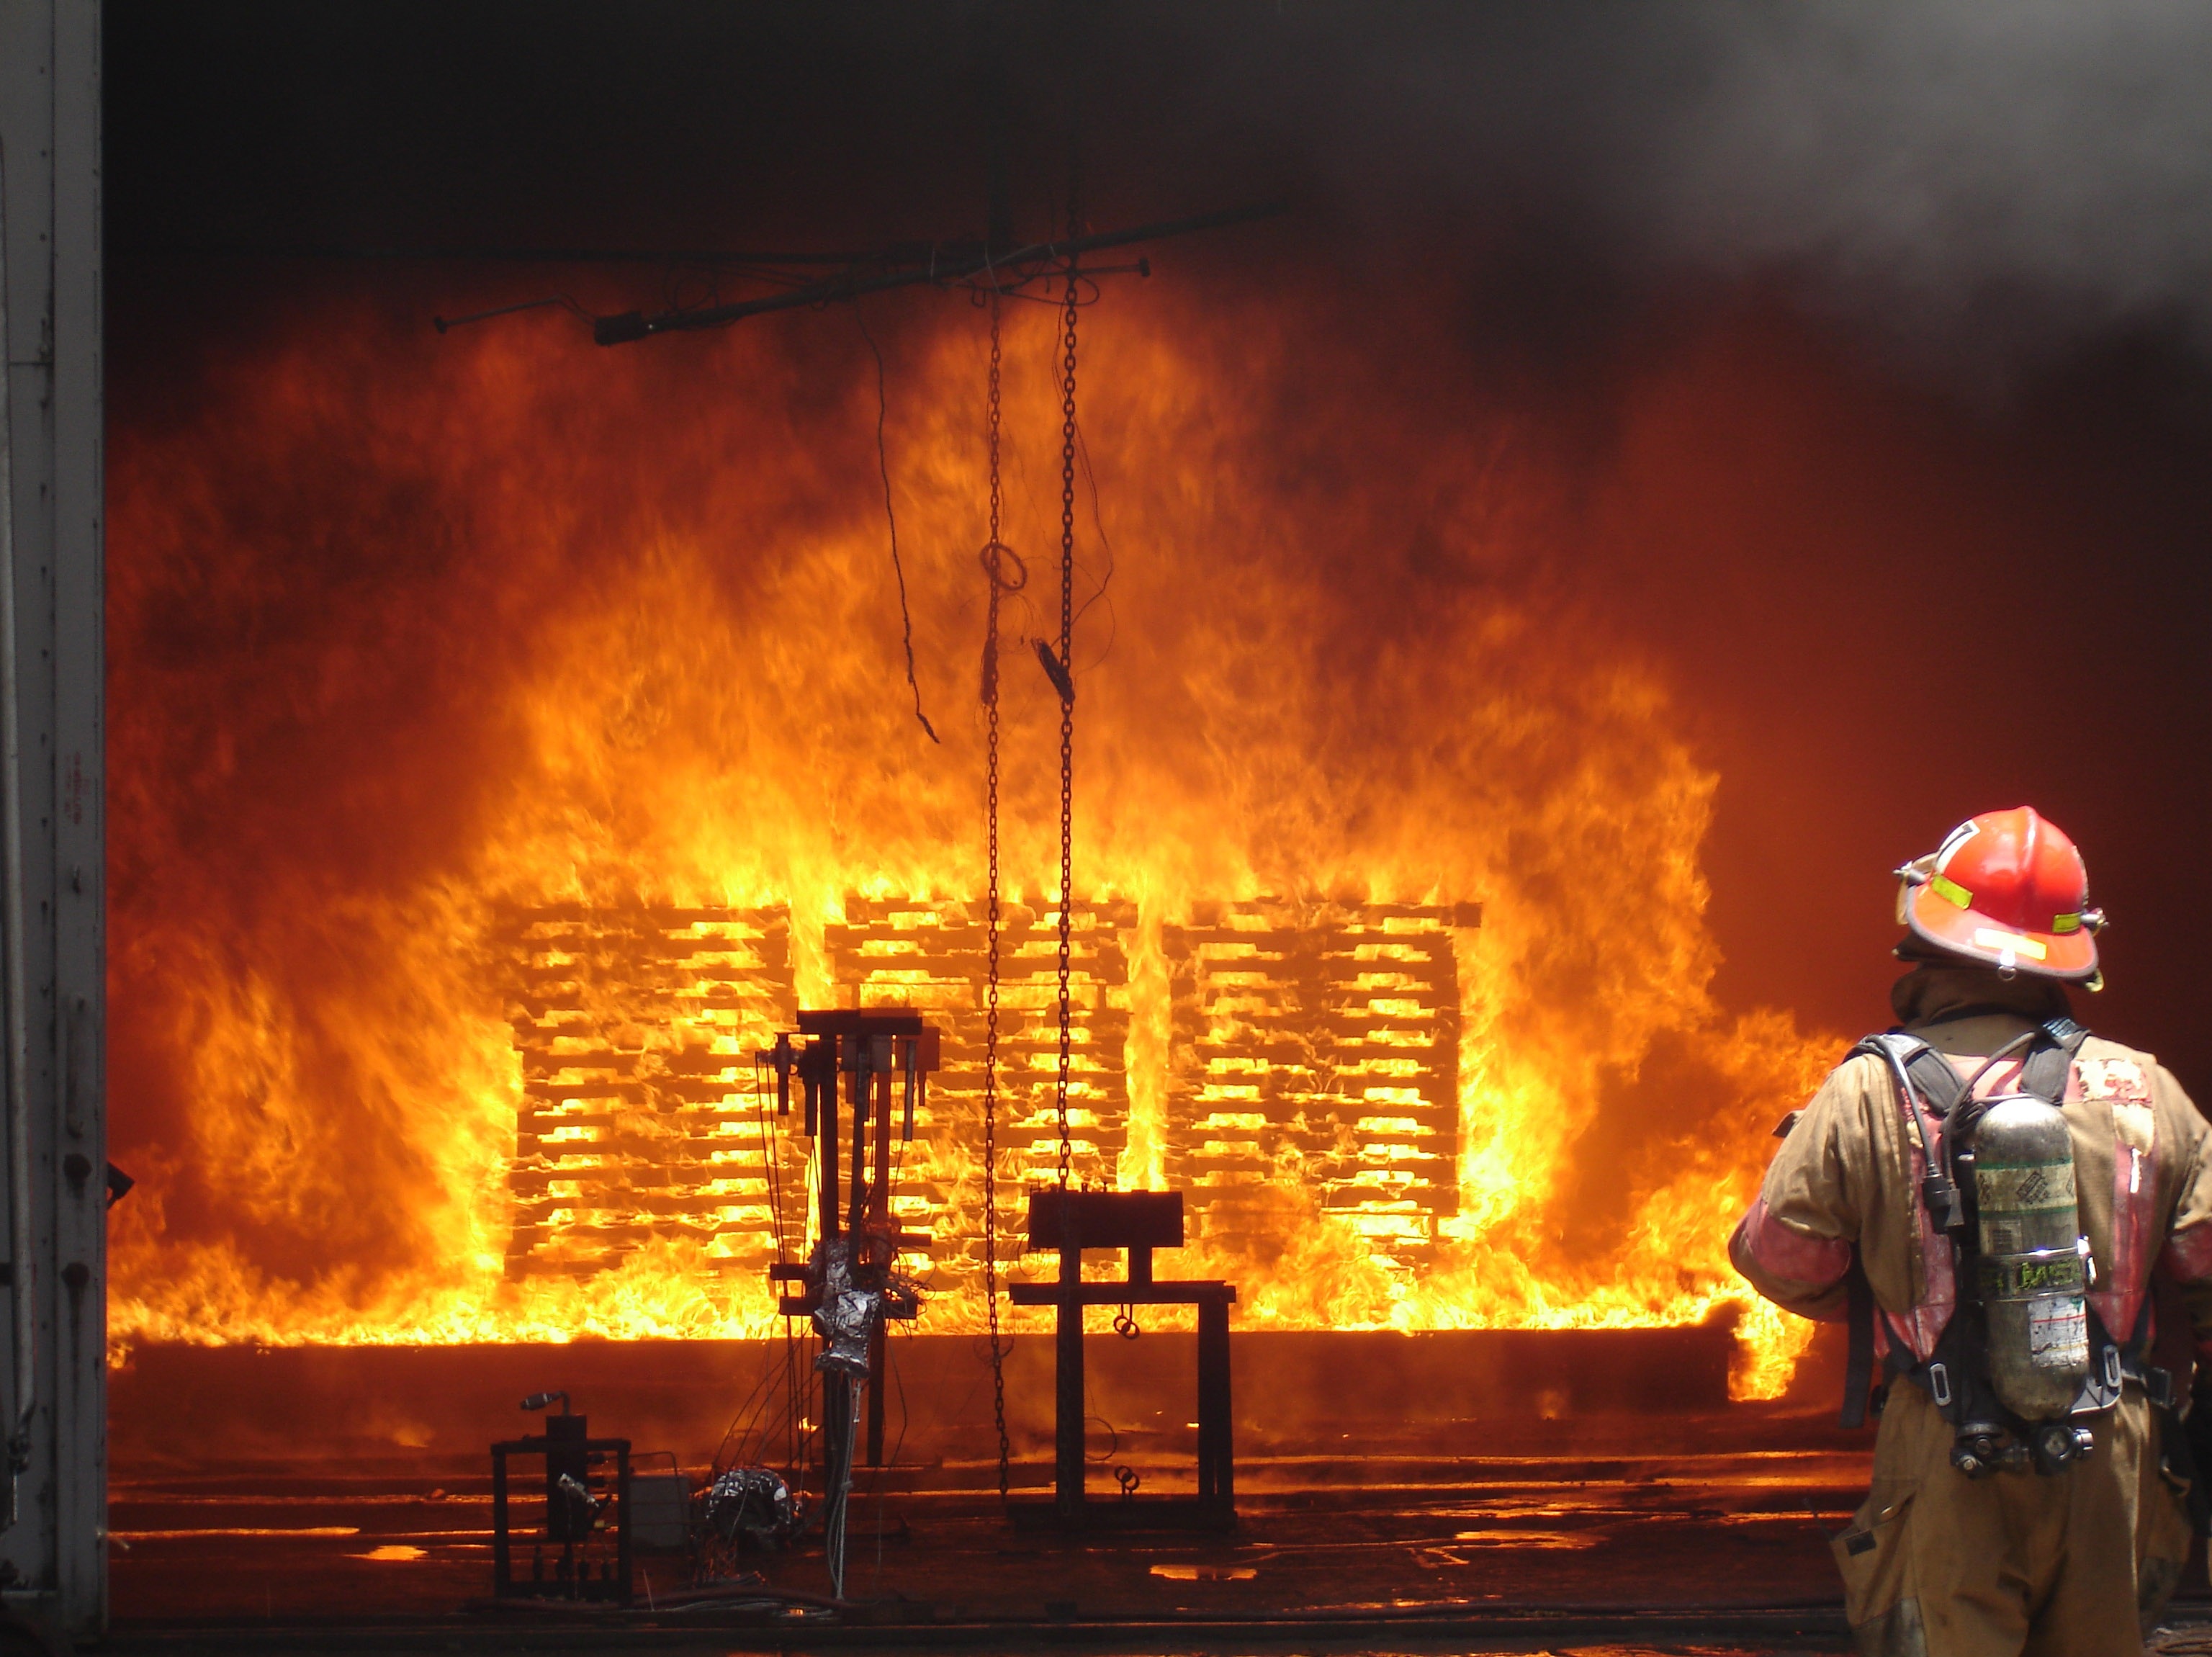
live, equipment, spray, training, flame, fire, bonfire, explosion, helmet, danger, safety, hose, protection, job, service, practice, firefighter, fireman, wildfire, nozzle, controlled